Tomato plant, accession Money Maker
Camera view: horizontal (90 deg, fisheye); turntable rotation: 30 degrees
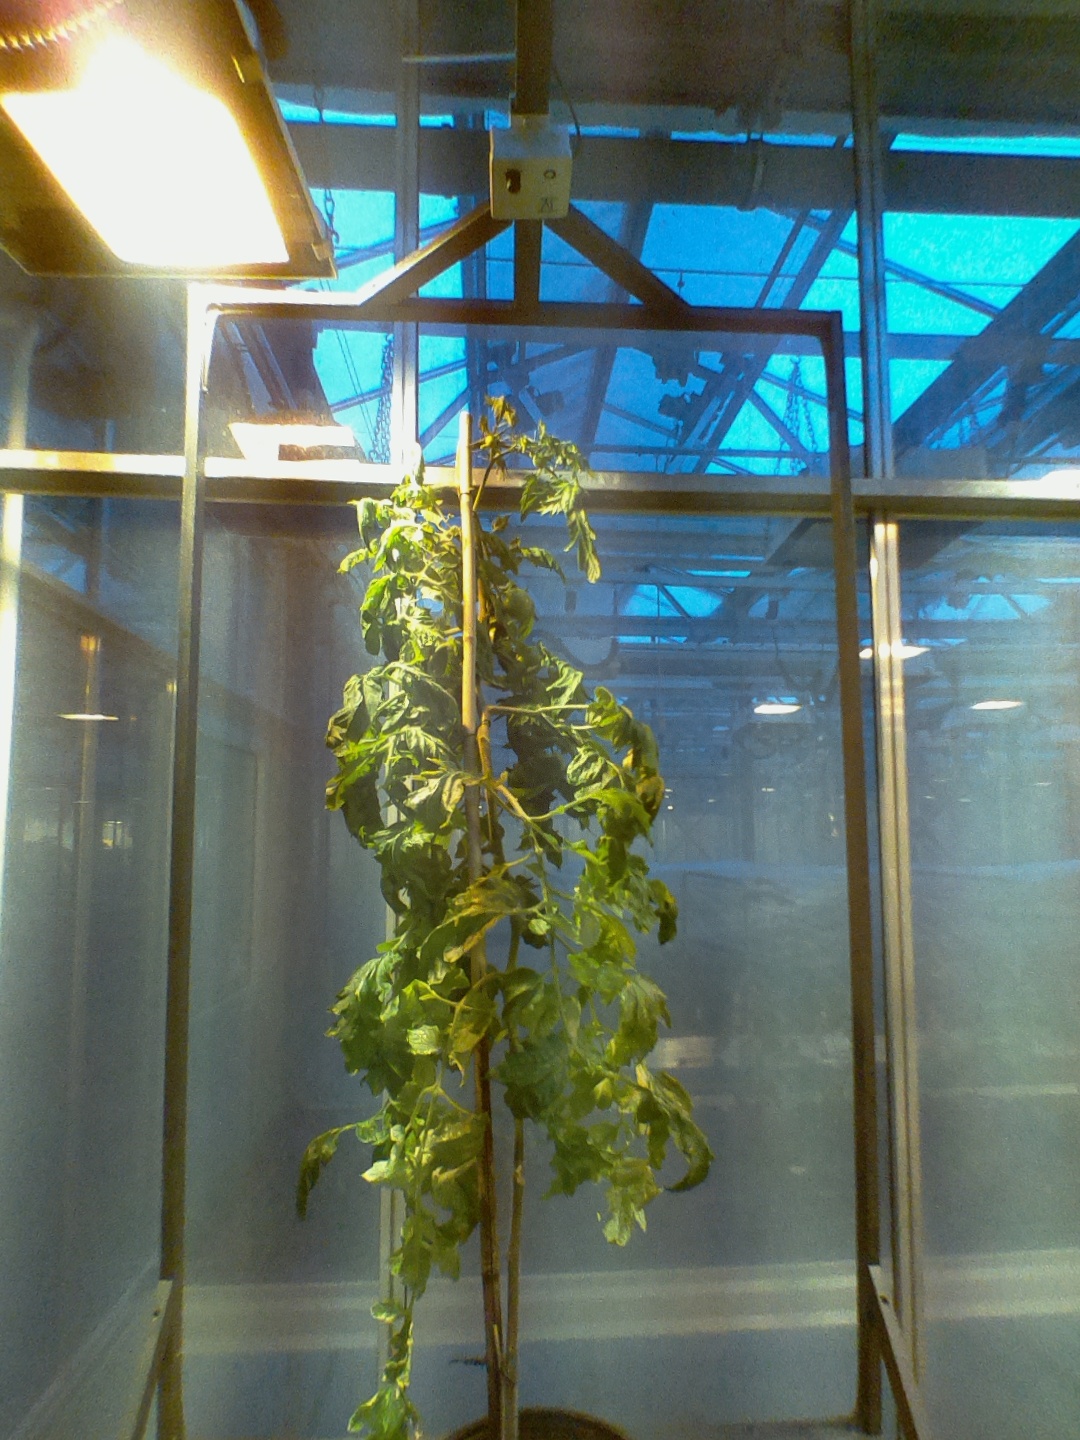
BBCH growth stage 74: 40%-50% of final fruit size